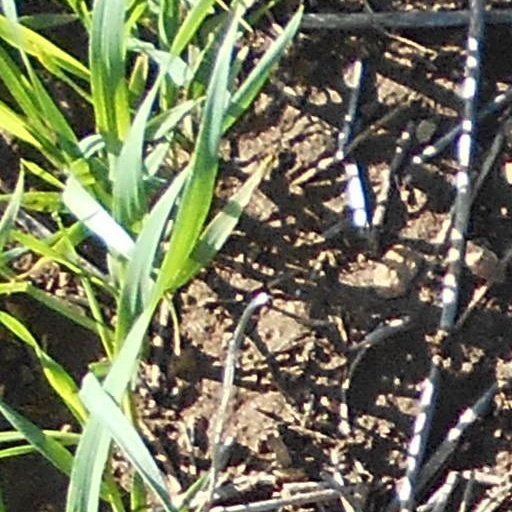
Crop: wheat